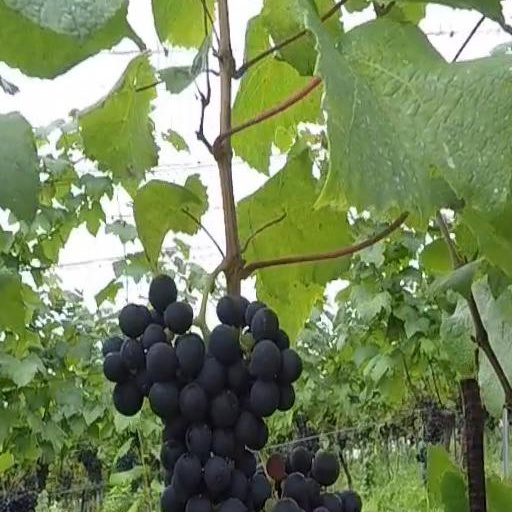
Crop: grape